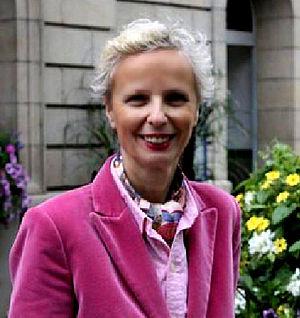
Spécialiste reconnue sur le plan international de Simone de Beauvoir.
Claudine Monteil, née le 29 novembre 1949, est une écrivaine, historienne et diplomate française.